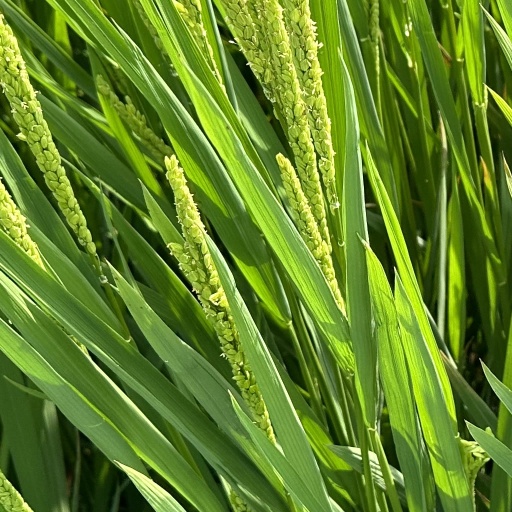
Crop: rice